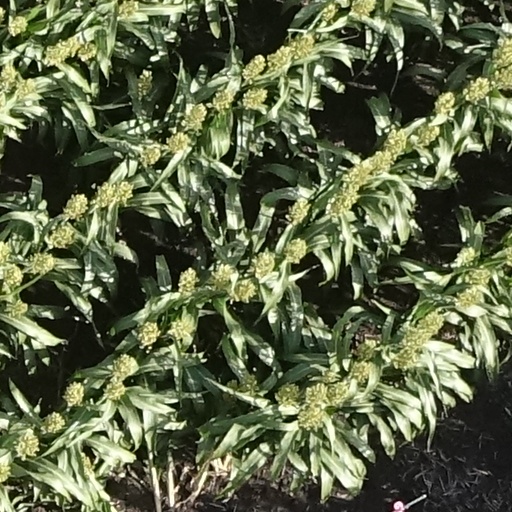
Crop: sorghum